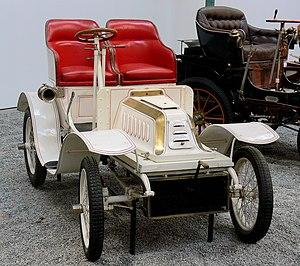
De Dion-Bouton est un constructeur français d'automobiles de qualité, d'autorails et de moteurs de la fin du XIXᵉ siècle et du début du XXᵉ siècle fondé en 1883 par Jules-Albert de Dion, Georges Bouton et Charles-Armand Trépardoux.